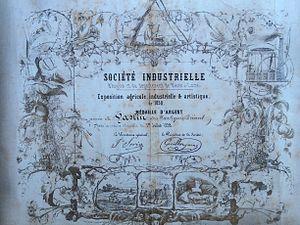
Médaille d'argent de l'Exposition agricole, industrielle et artistique organisée en 1858 par la Société Industrielle d'Angers et du département de Maine et Loire
Les pressoirs Vaslin sont des pressoirs à vins inventés et réalisés à partir de 1856 à Martigné Briand par Joseph Vaslin puis par ses descendants.